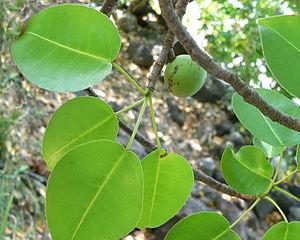
Hippomane mancinella, fruit